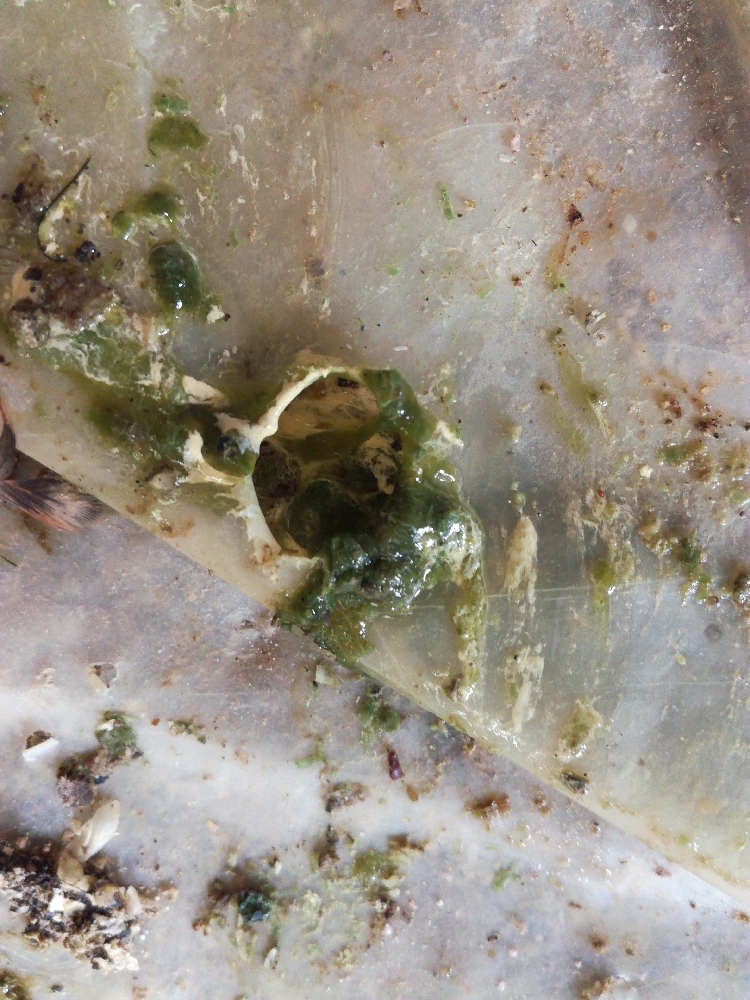
PCR-confirmed diagnosis: Newcastle disease